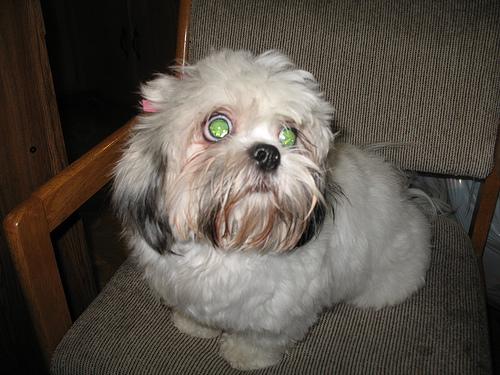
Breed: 361-n000123-Shih_Tzu